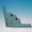
Label: airplane